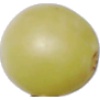
Label: Grape White 2